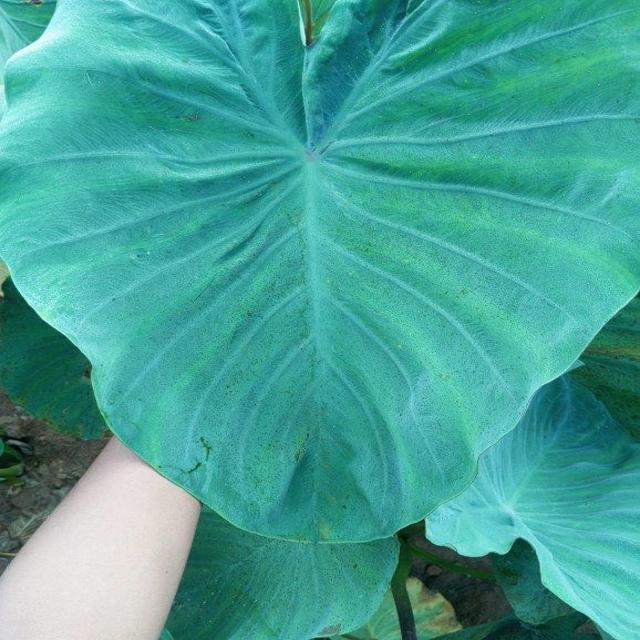
Label: Healthy